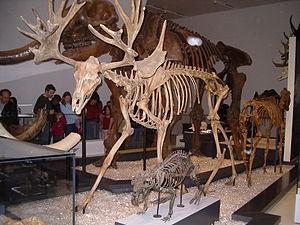
Cervalces était un genre de cervidés proche de l'élan, du cerf et du wapiti appartenant à la mégafaune pléistocène d'Amérique du Nord et d'Eurasie. Il s'est éteint à la fin de la dernière glaciation il y a environ 11 500 ans.